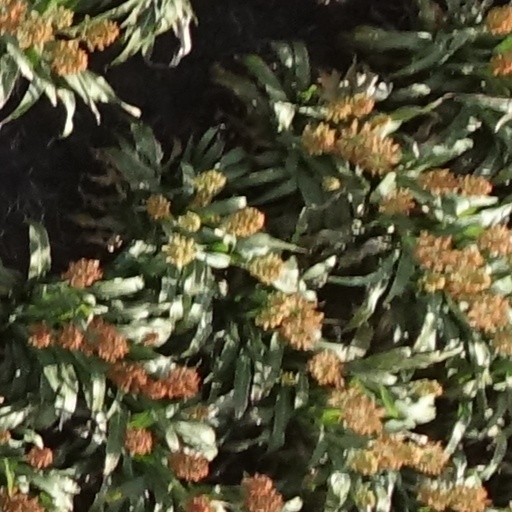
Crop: sorghum